Professional snooker career of Ronnie O'Sullivan

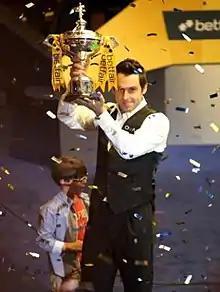
O'Sullivan after winning his fifth World title

On 6 June, the World Professional Billiards and Snooker Association released a statement announcing that O'Sullivan had not signed the official players' contract and would therefore not be eligible to play in any 2012–13 World Snooker event until he did so. On the same day O'Sullivan said that he found the contract "too onerous" and that he was in a stage of his career where he did not wish to make the commitment. On 7 August it was announced that he had now signed the contract and would be playing in October's International Championship and December's UK Championship. After the Shanghai Masters he dropped out of the top sixteen for the first time since entering it in the 1994–95 season, as he was ranked world number 17. O'Sullivan's return to snooker was short-lived, as he withdrew from the inaugural International Championship due to advice from his doctor not to travel. On 6 November O'Sullivan announced that he had withdrawn from every event he had entered and that he would not play for the remainder of the season. However, on 26 February O'Sullivan announced during a press conference that he would return to the game and defend his World Championship title.